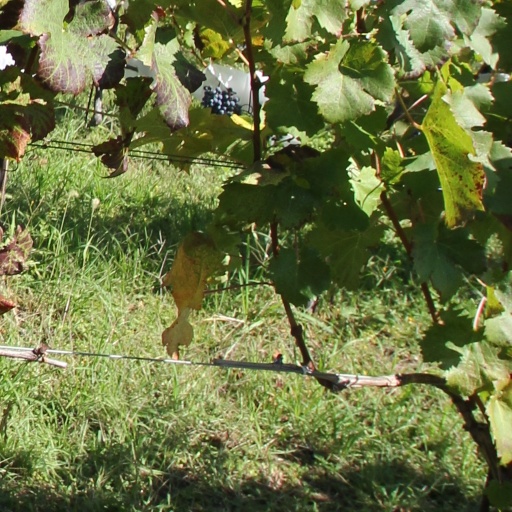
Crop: grape